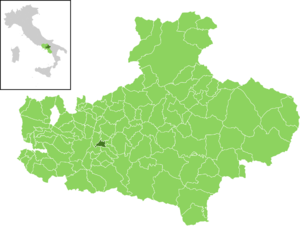
San Potito Ultra est une commune italienne de la province d'Avellino dans la région Campanie en Italie.